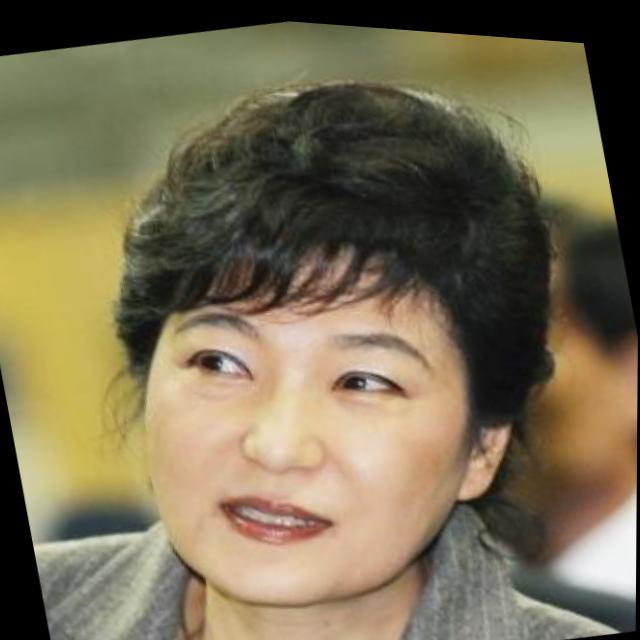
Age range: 45-64